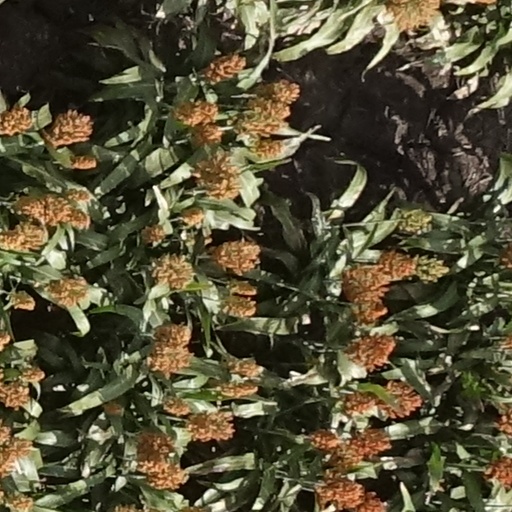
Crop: sorghum